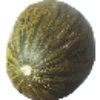
Label: Melon Piel de Sapo 1